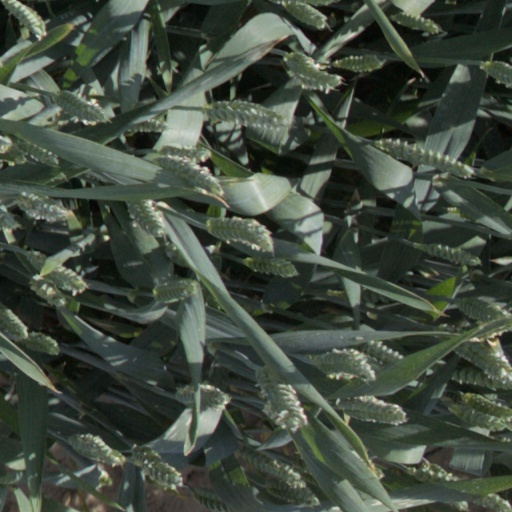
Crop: wheat